Yongchun metro station

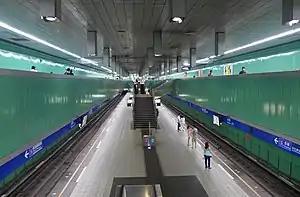
Yongchun station platform

Yongchun station (formerly transliterated as Yungchun Station until 2003) is a station on the Bannan line of the Taipei Metro, located in Xinyi District, Taipei, Taiwan. It opened on 30 December 2000 as part of the eastern extension to Kunyang. It will be a transfer station with the Circular line in 2032.